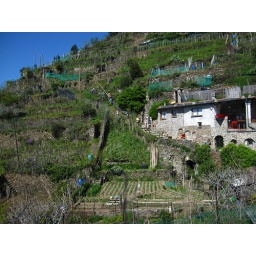
they say the extent of the stone walls in the cinque terre rivals the length of china's great wall